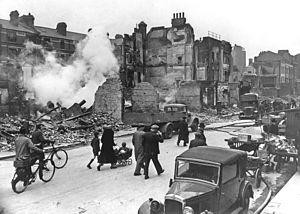
Parce qu'elle mit un terme à la série de victoires éclairs et éclatantes des Allemands, la bataille d'Angleterre, juillet 1940-mai 1941, a marqué une étape décisive dans le cours de la Seconde Guerre mondiale. Elle opposa les armées de l'Air du Royaume-Uni et de l'Allemagne, soutenue par l'Italie, dans une campagne aérienne marquée par les bombardements de Coventry et de Londres, souvent désignée par l'expression « le Blitz ». Cette opération de grande ampleur était menée par la Luftwaffe pour détruire la Royal Air Force, annihiler la production aéronautique britannique et anéantir les infrastructures aéroportuaires afin de permettre à l'armée allemande d'envahir le Royaume-Uni. Un objectif alternatif était de terroriser la population britannique et de pousser son gouvernement à faire la paix avec l'Allemagne.
La manière dont se fait l’accord du participe passé en genre et en nombre suit un ensemble de règles de la grammaire et de l'orthographe du français.
Londres [lɔ̃dʁ] est la capitale et la plus grande ville d'Angleterre et du Royaume-Uni. La ville est située près de l'estuaire de la Tamise dans le sud-est de l'Angleterre. Londinium a été fondée par les Romains il y a presque 2 000 ans. La Cité de Londres, le noyau historique de Londres avec une superficie de seulement 1,12 miles carrés conserve des frontières qui suivent de près ses limites médiévales. Londres est gouvernée par le maire de Londres et l'Assemblée de Londres.